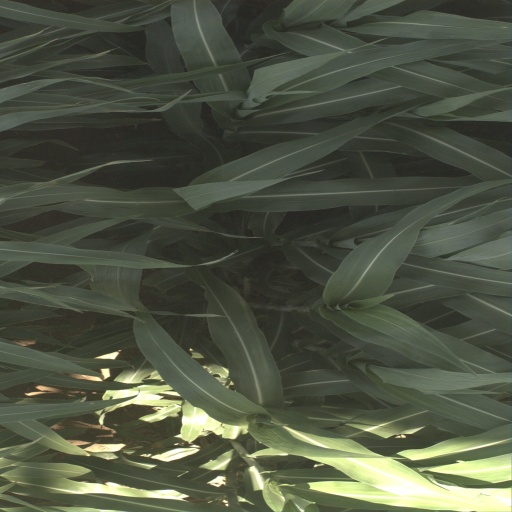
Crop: sorghum